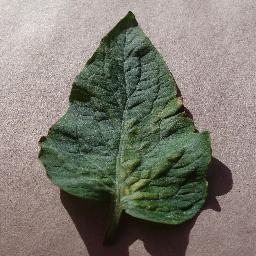
Label: Tomato___Spider_mites Two-spotted_spider_mite